Chevrolet Series BA Confederate

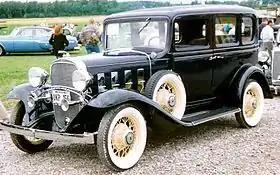

The Chevrolet Series BA Confederate (or Chevrolet Confederate) is an American vehicle manufactured by Chevrolet in 1932 to replace the 1931 Series AE Independence. Production slipped significantly from over 600,000 cars to 323,100 for the model year as the Great Depression continued, but was still sufficient for Chevrolet to retain first place in the American car sales table. Sales were also affected by cross-town rival Ford introducing the Ford V8 coupe and sedan. A new body style called a station wagon was produced in limited quantities by coachbuilder Mifflinburg Body Company of Mifflinburg, Pennsylvania.